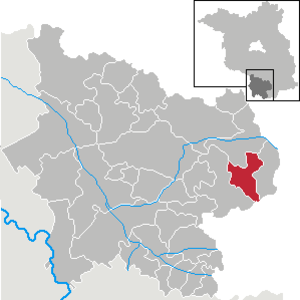
Lichterfeld-Schacksdorf
Kort
Lichterfeld-Schacksdorf er en kommune i landkreis Elbe-Elster i den tyske delstat Brandenburg og tilhører Amt Kleine Elster med sæde i Massen-Niederlausitz.